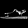
Label: Sandal